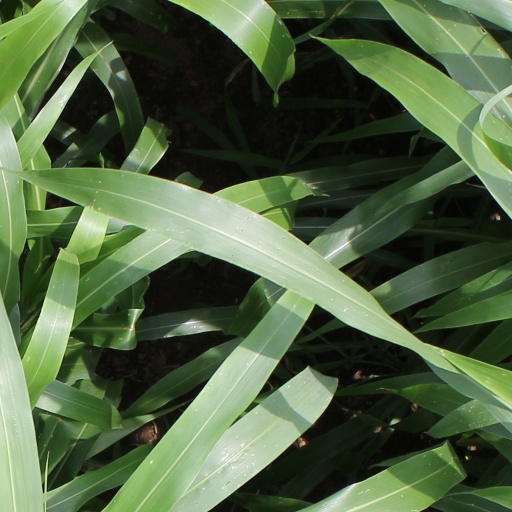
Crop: sorghum